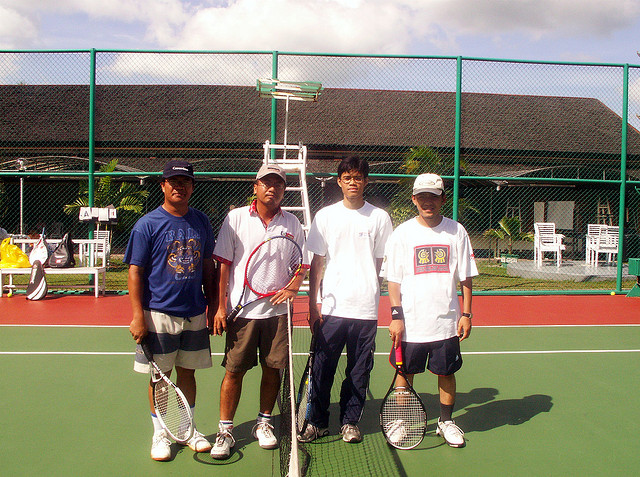
bốn người đàn ông đang đứng cạnh nhau ở trên sân trước khi chơi tennis